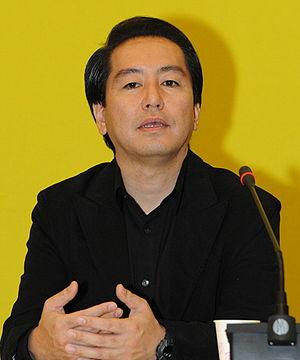
Fullmetal Alchemist est un film de fantasy japonais coécrit et réalisé par Fumihiko Sori, sorti en 2017. Il s’agit de l’adaptation du manga éponyme de Hiromu Arakawa.
Fumihiko Sori est un réalisateur, producteur, scénariste et informaticien graphiste japonais né le 17 mai 1964 à Osaka.